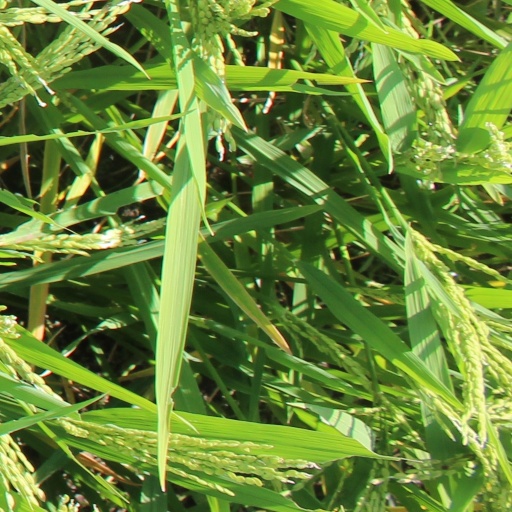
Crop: rice